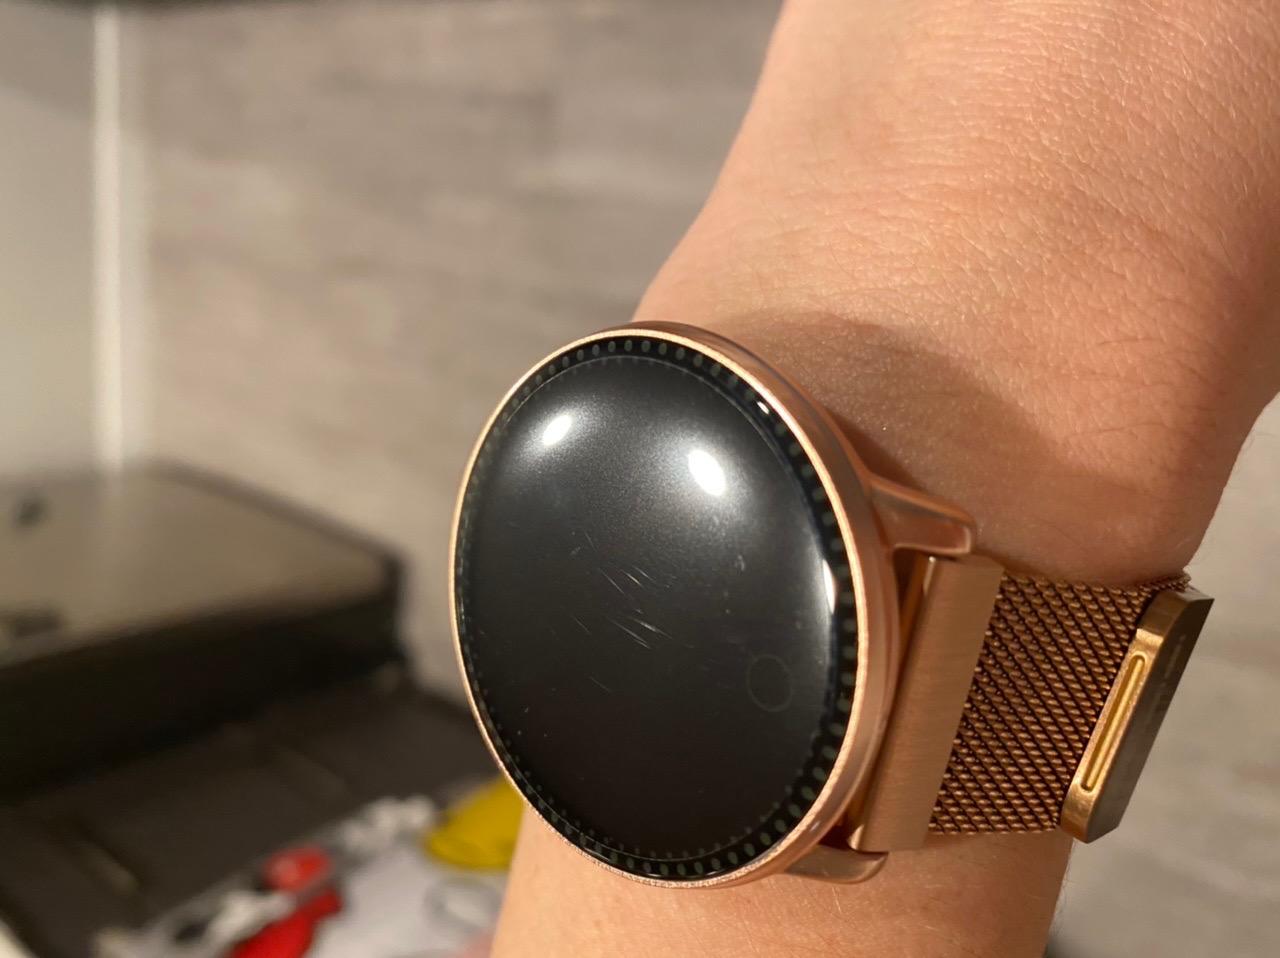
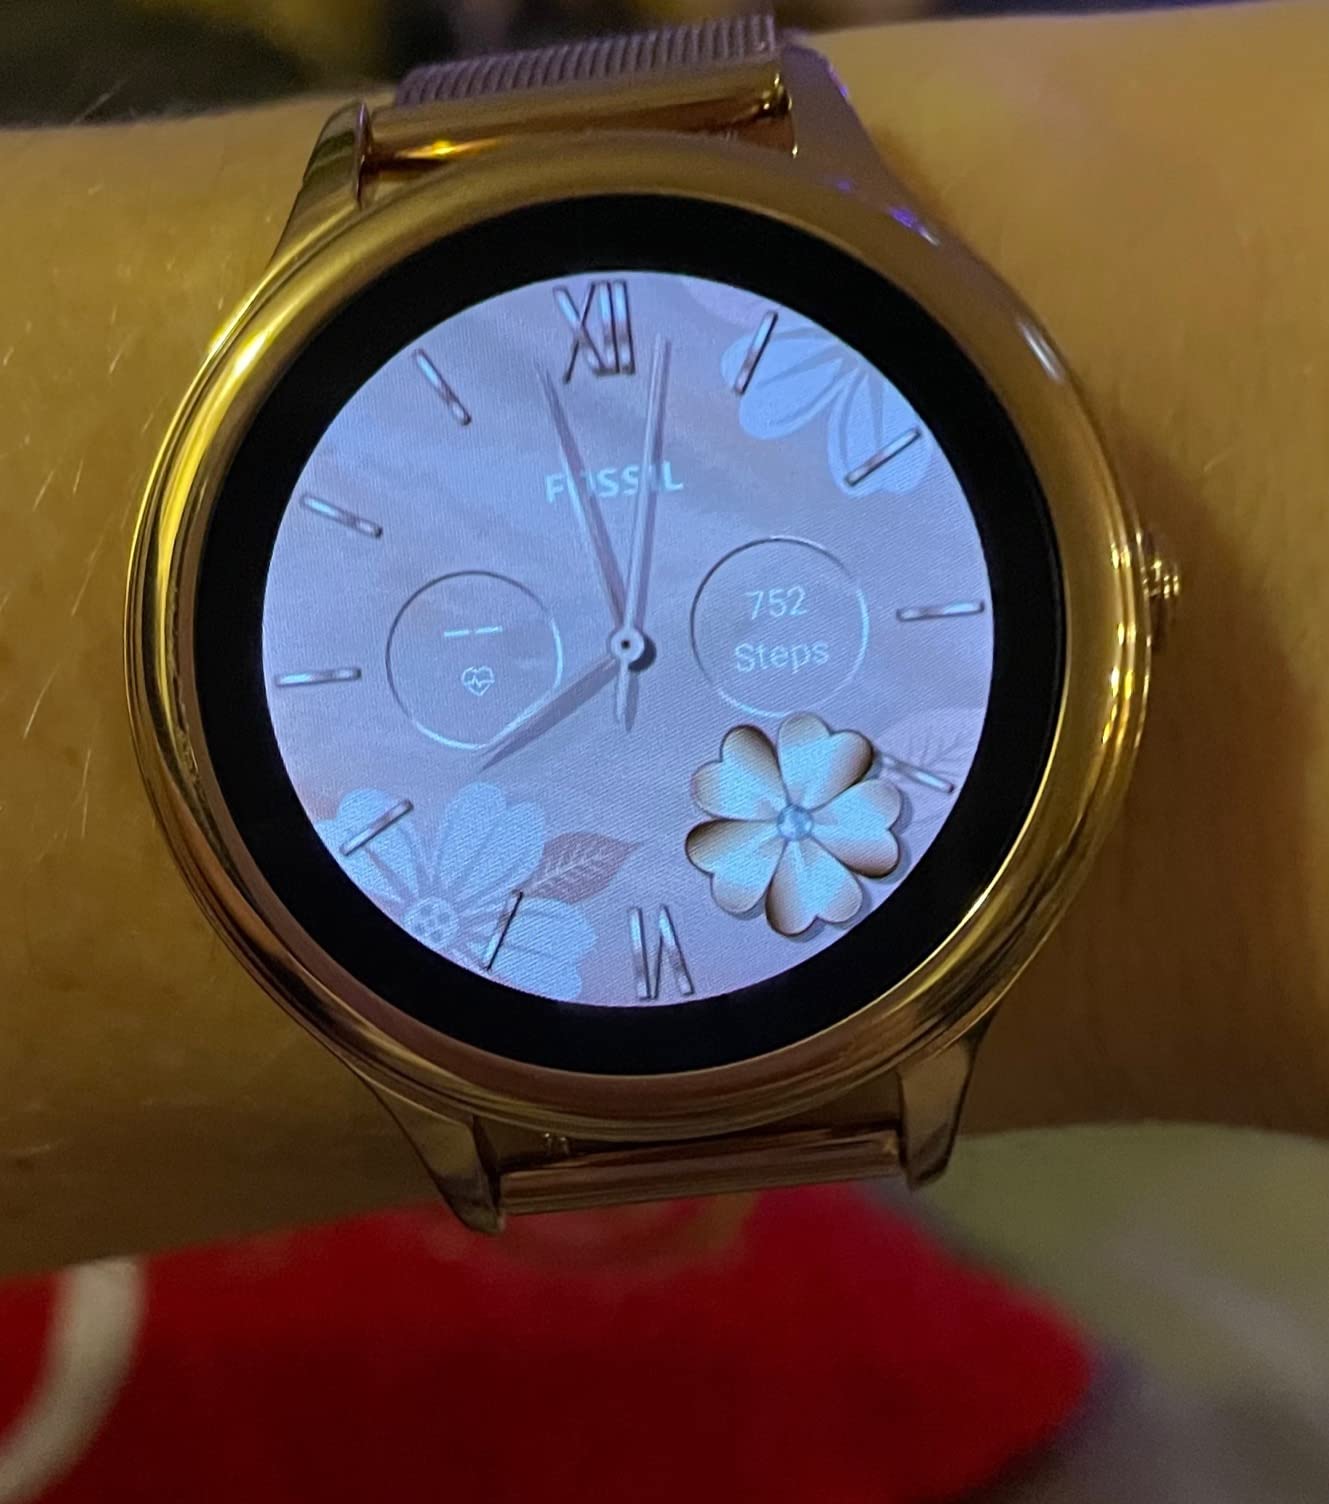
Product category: smartwatch
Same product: no